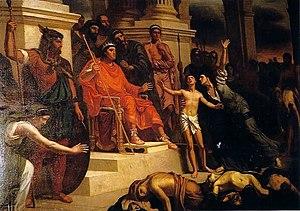
Gustave Lassalle-Bordes
Gustave Lassalle-Bordes, ou Gustave de Lassalle-Bordes, est un peintre français du romantisme du XIXᵉ siècle. Sa date de naissance, 1814 ou 1815, ainsi que son lieu de naissance, Bezolles ou Auch, sont incertains. Il est mort le 17 novembre 1886, à Auch.
L'église Saint-Raymond ou Saint-Rumon, est une église située dans le département français du Finistère, sur la commune d'Audierne.